2023 NBA In-Season Tournament

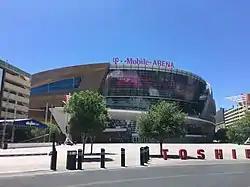
T-Mobile Arena in 2020

Each group's winner then advanced to the knockout stage, as did one wild card from each conference—the group runner-up with the best group stage record. The knockout stage was a single-elimination tournament. Quarterfinal games were played in local NBA markets on December 4 and 5, with the teams with the top two group stage records in each conference hosting, and the best team in group-play games would host the wild-card team. The semifinals were played on December 7, and the championship was on December 9. The final two rounds were played at T-Mobile Arena on the Las Vegas Strip.